Rhodesia Railways 20th class

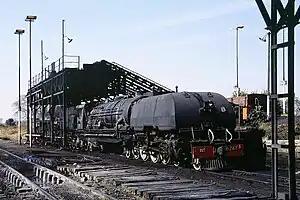
NRZ 20A class No. 747, at the coal stage, Dete, July 1990

The Rhodesia Railways 20th class, later Zambia Railways and National Railways of Zimbabwe 20th classes, were among the largest and most powerful steam locomotives in the southern hemisphere.